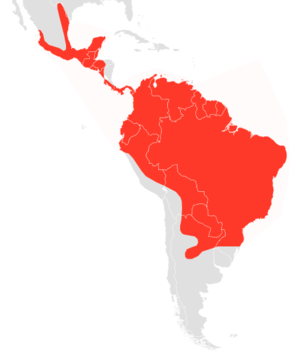
Cette liste commentée recense la mammalofaune en Guyane. Elle répertorie les espèces de mammifères guyanais actuels et celles qui ont été récemment classifiées comme éteintes. Cette liste comporte 250 espèces réparties en douze ordres et 43 familles, dont quatre sont « en danger », sept sont « vulnérables », cinq sont « quasi menacées » et 27 ont des « données insuffisantes » pour être classées.